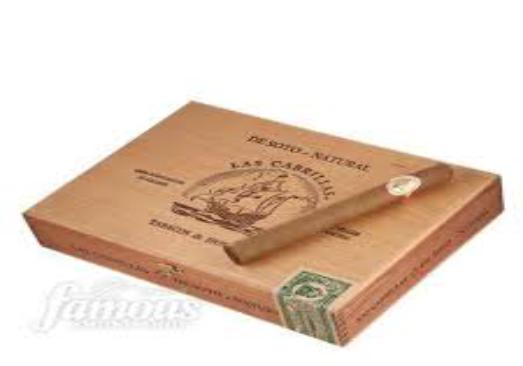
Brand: Las Cabrillas
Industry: Necessities